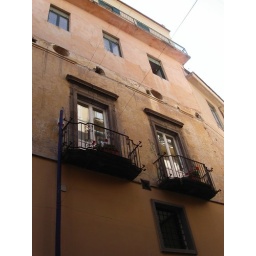
A house in Assisi, simply snapped the shots while walking along the street. I love the building's glow.